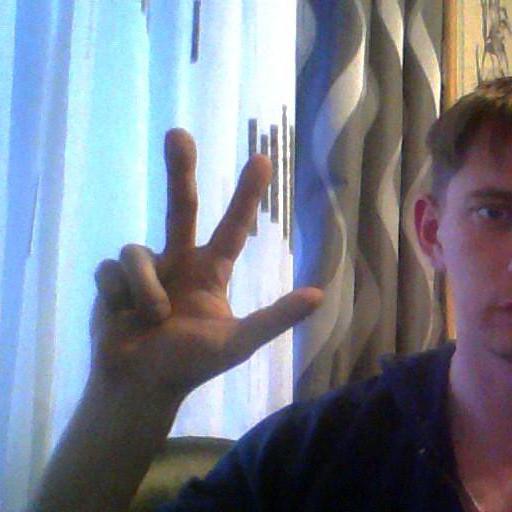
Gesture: three2